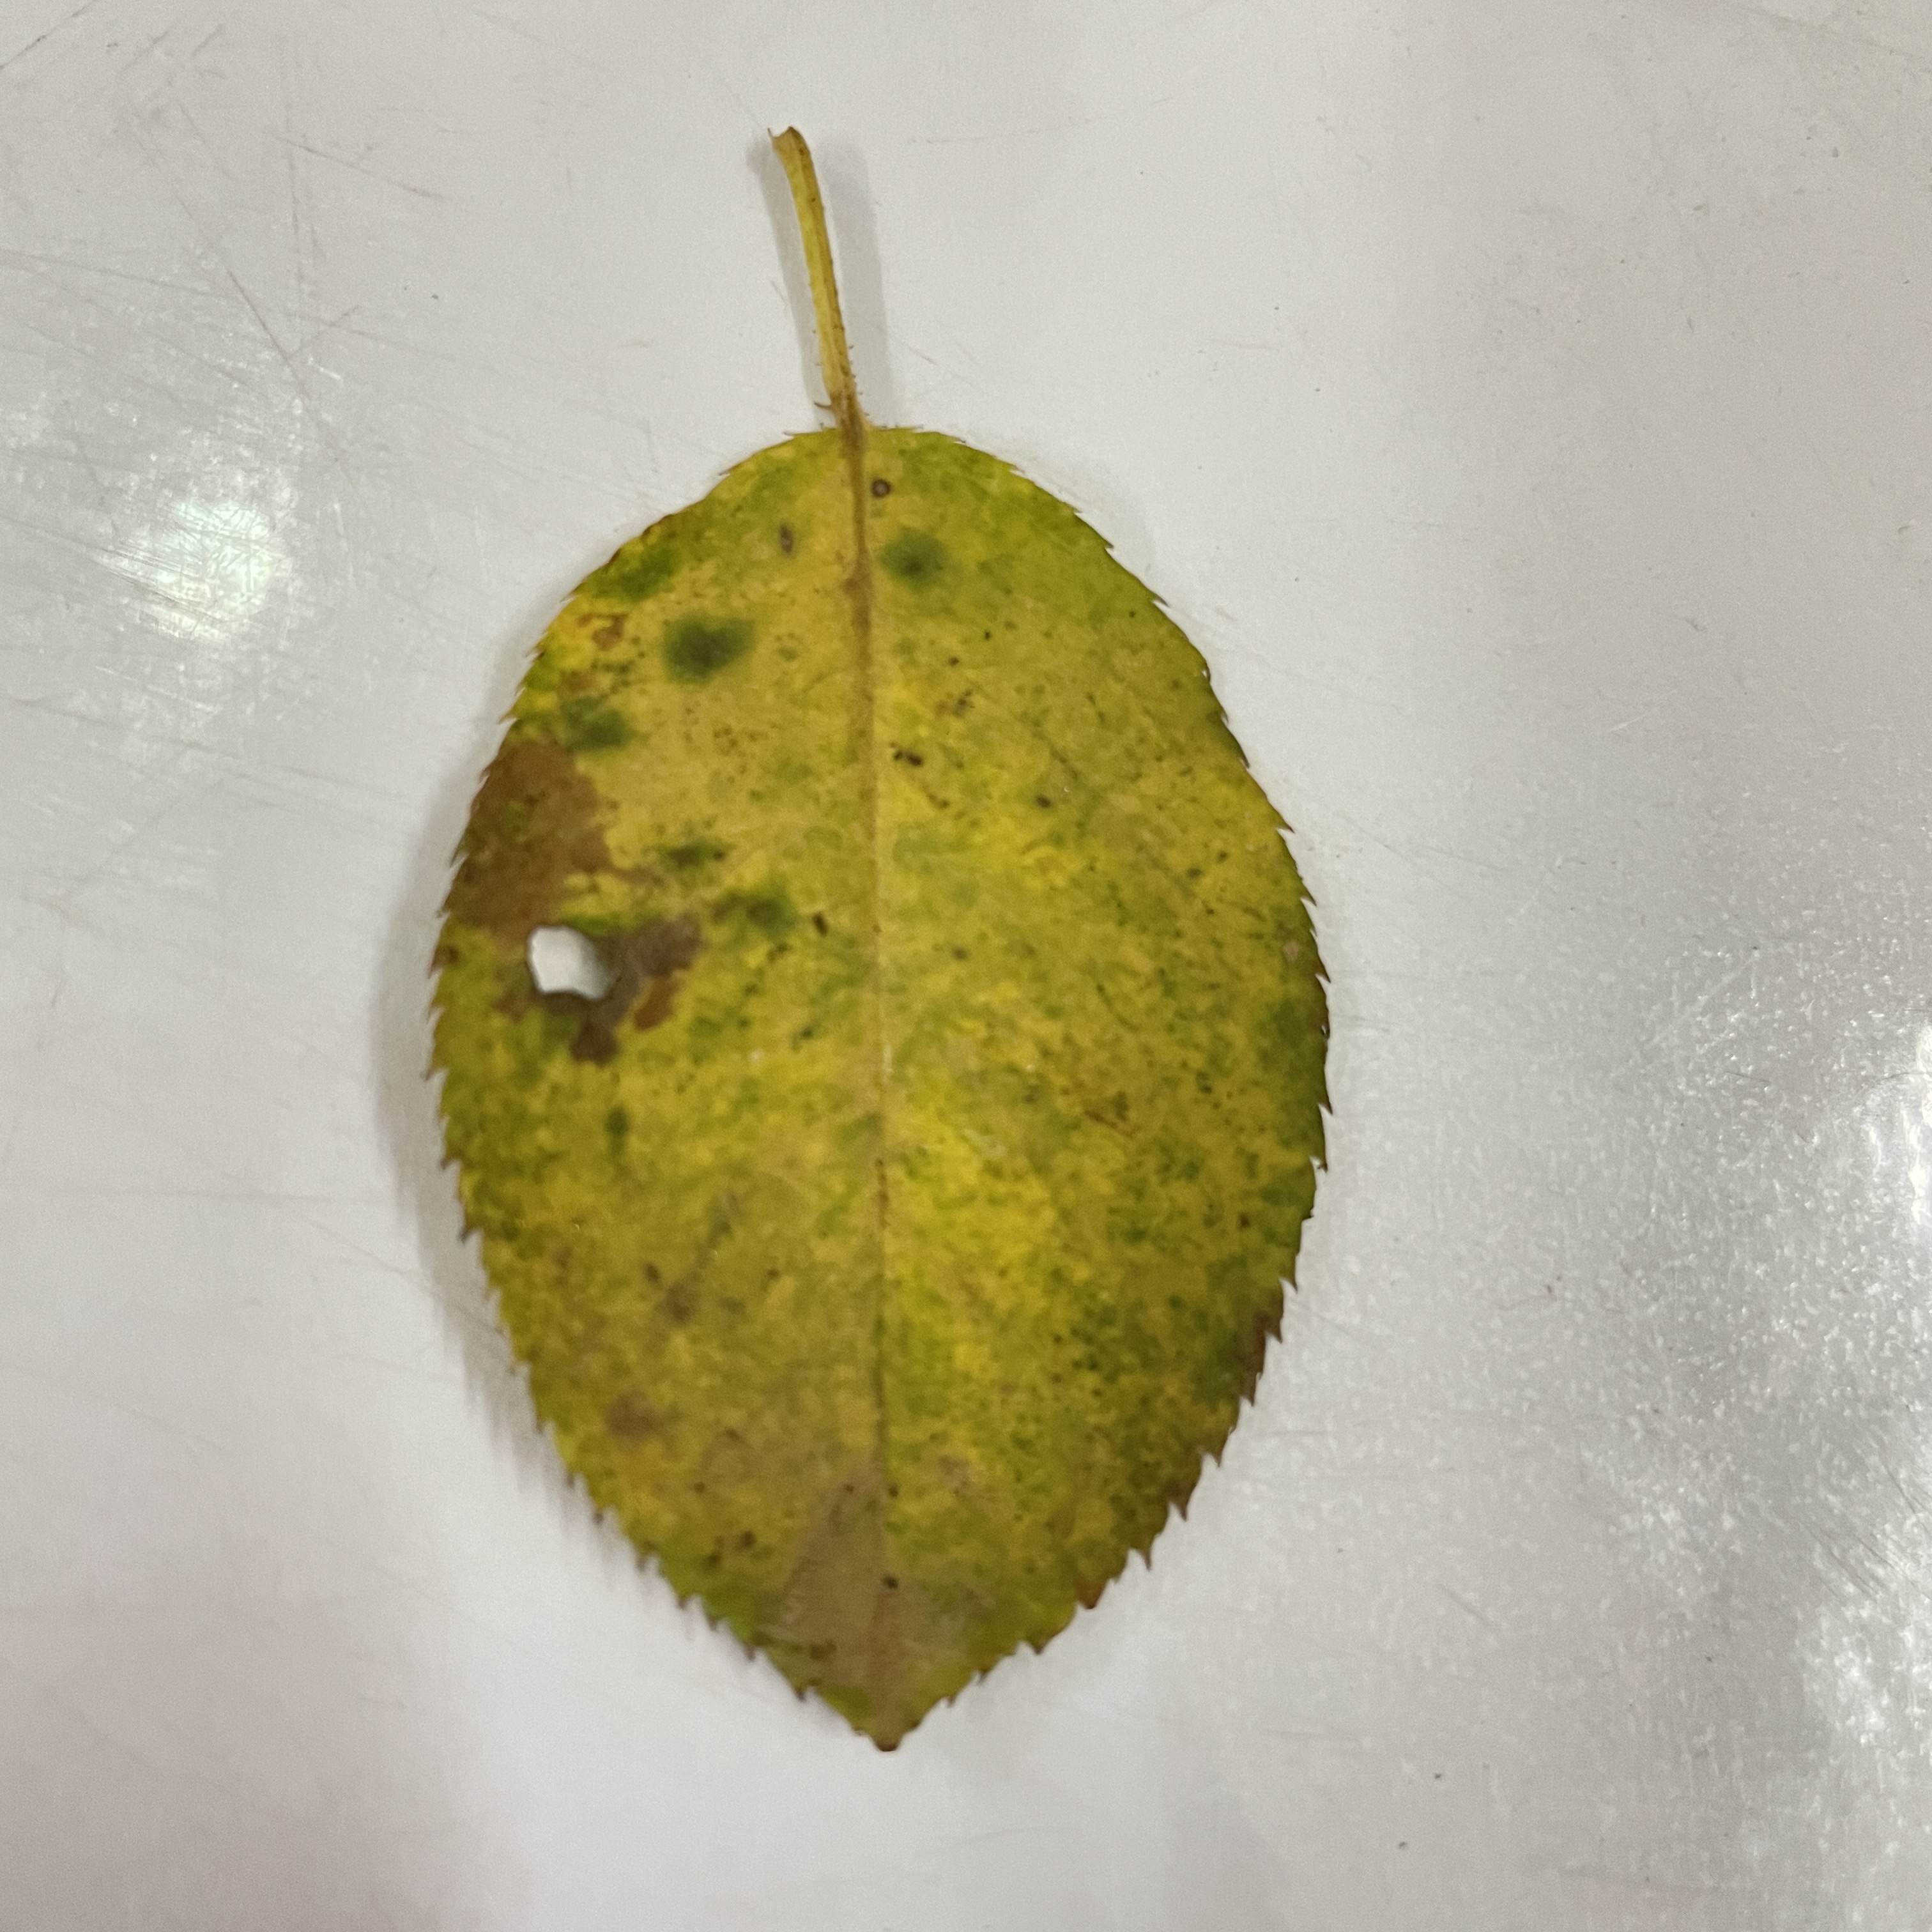
Label: Black Spot